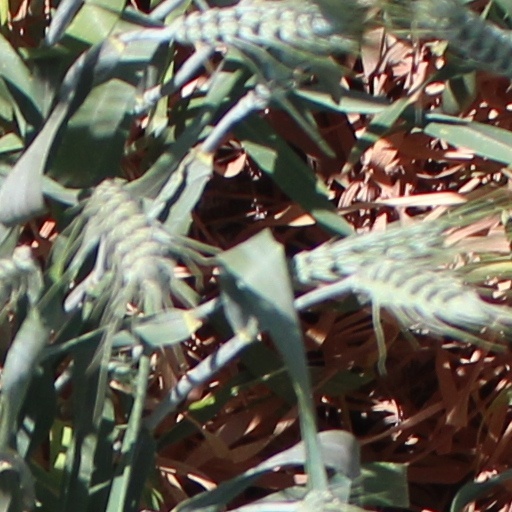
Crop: wheat